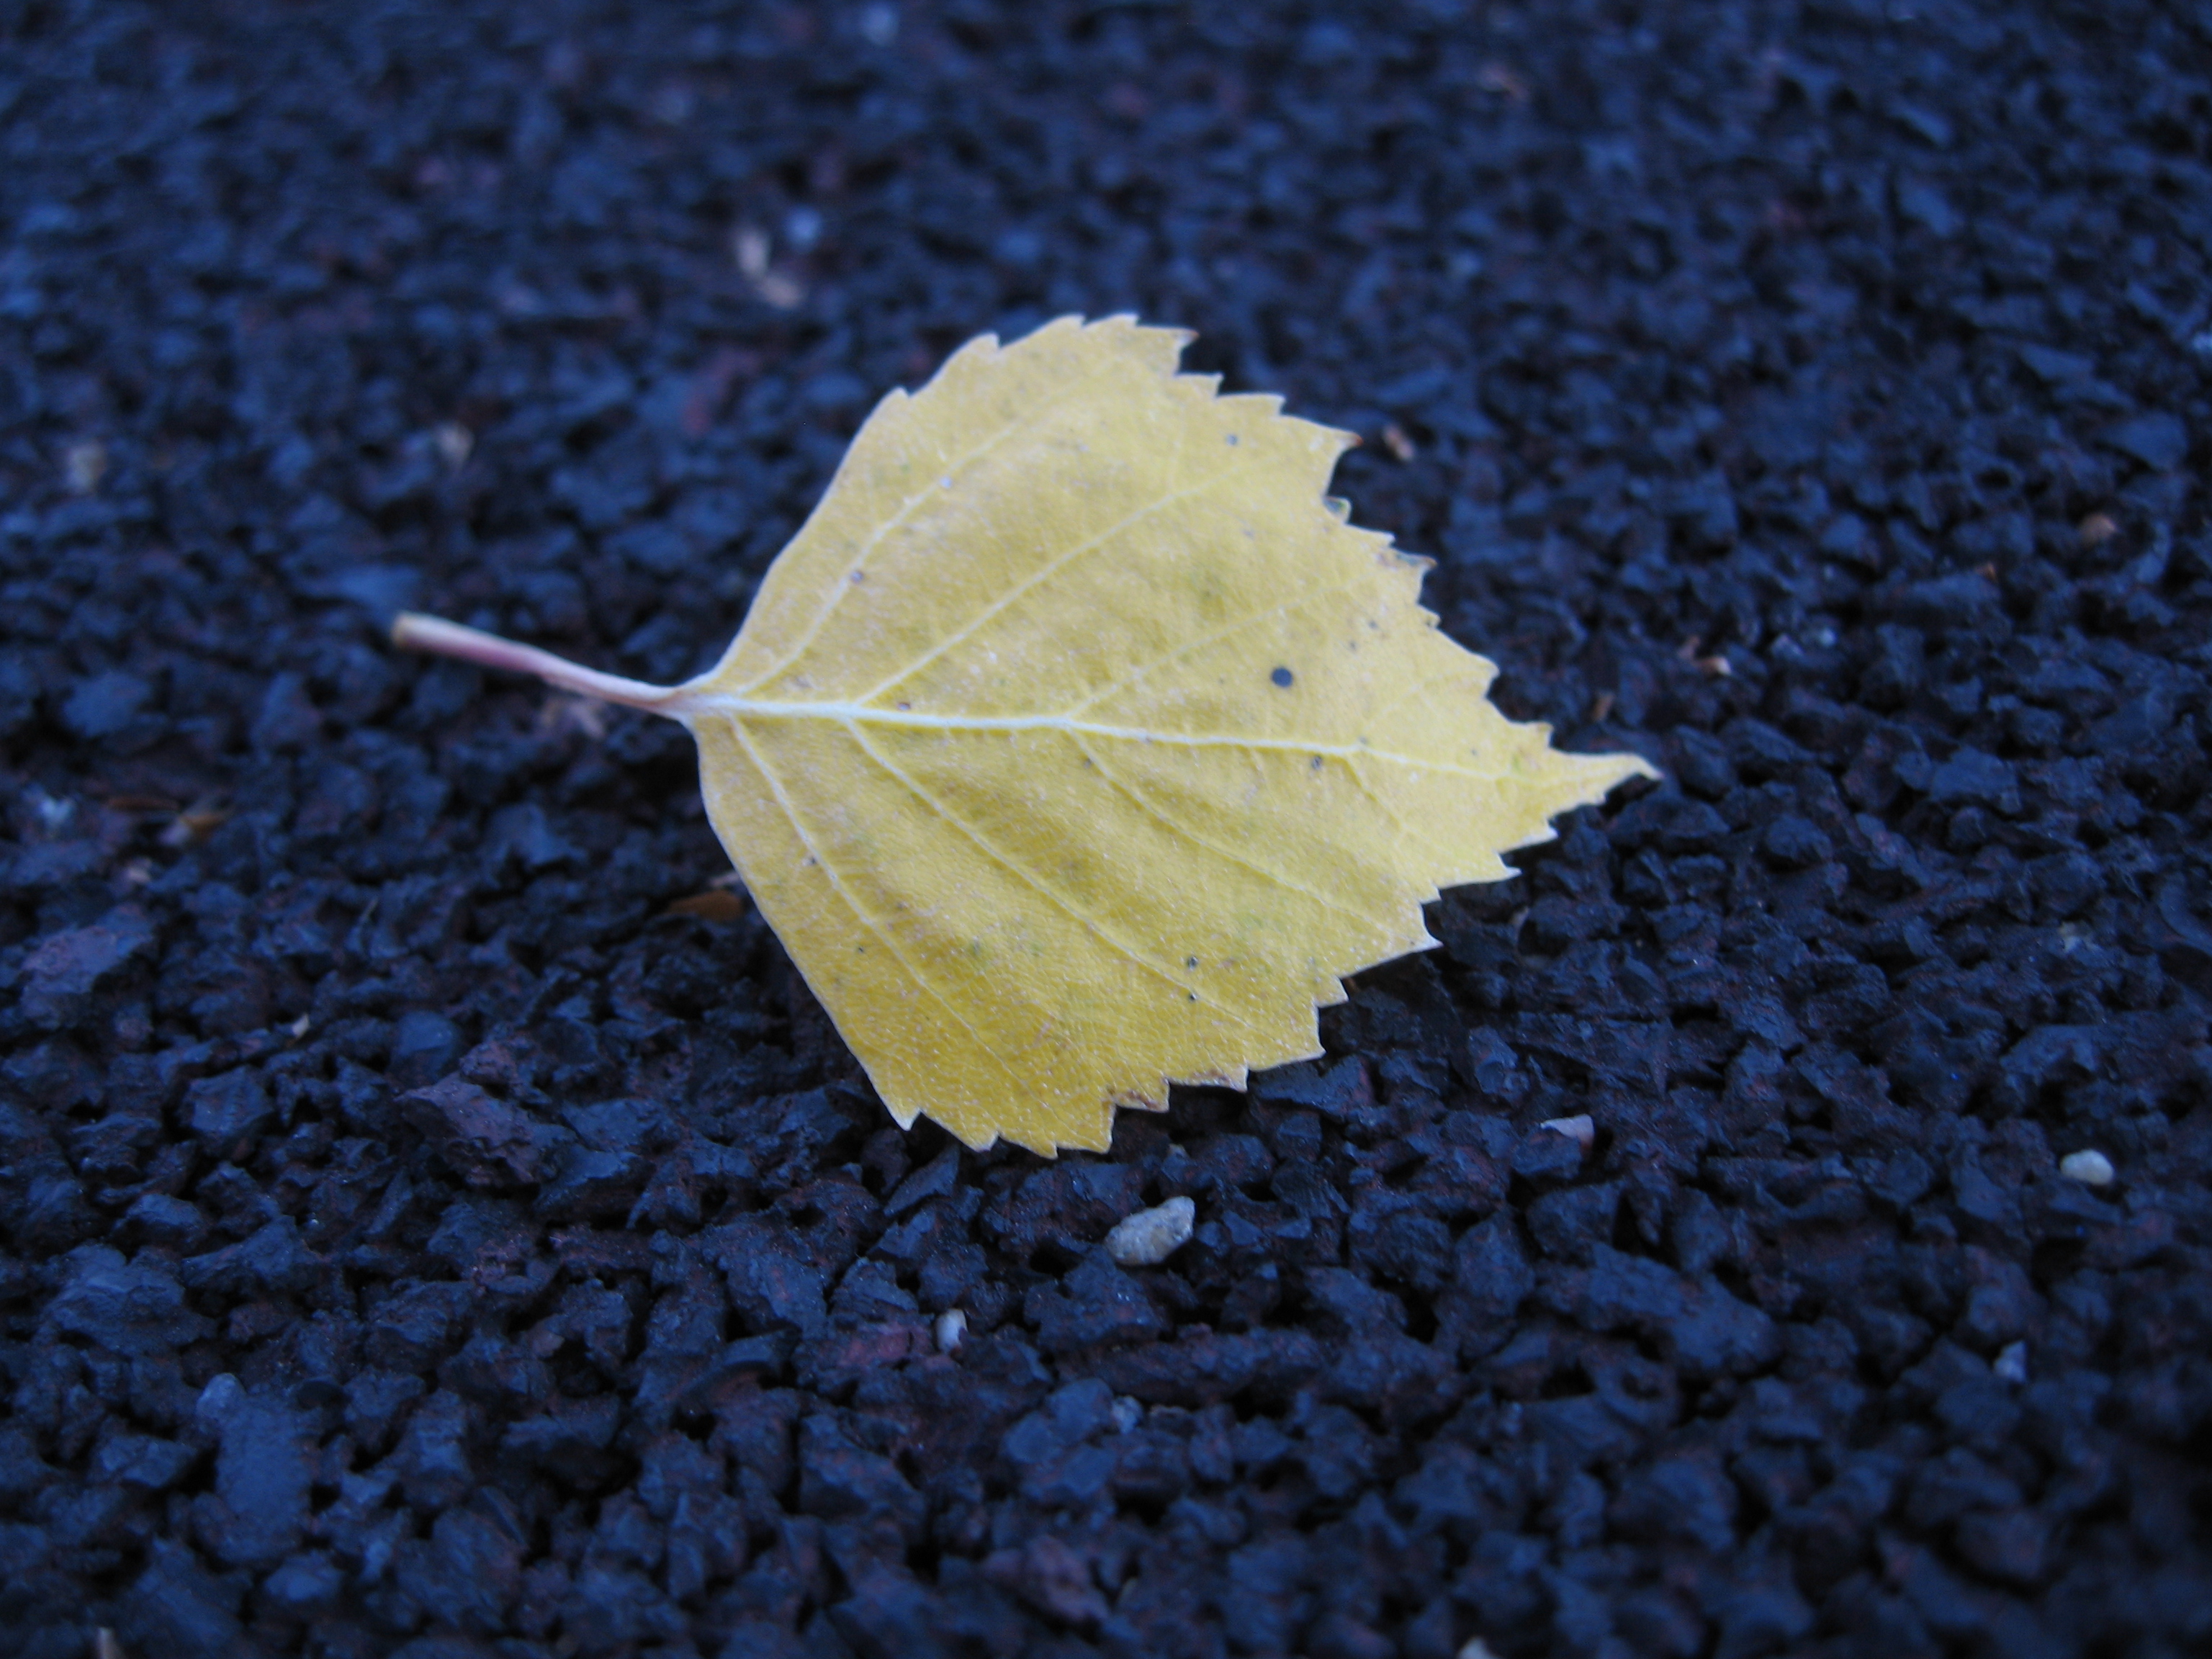
images, sky, road surface, plant, asphalt, grey, tree, twig, deciduous, Tints and shades, grass, electric blue, wood, flowering plant, close up, macro photography, shadow, concrete, soil, pattern, autumn, still life photography, maple, plant stem, maple leaf